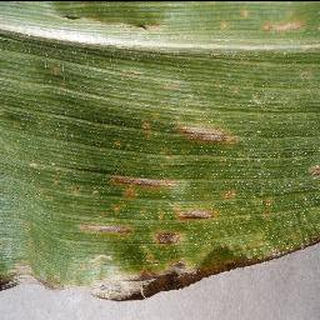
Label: corn_cercospora_leaf_spot